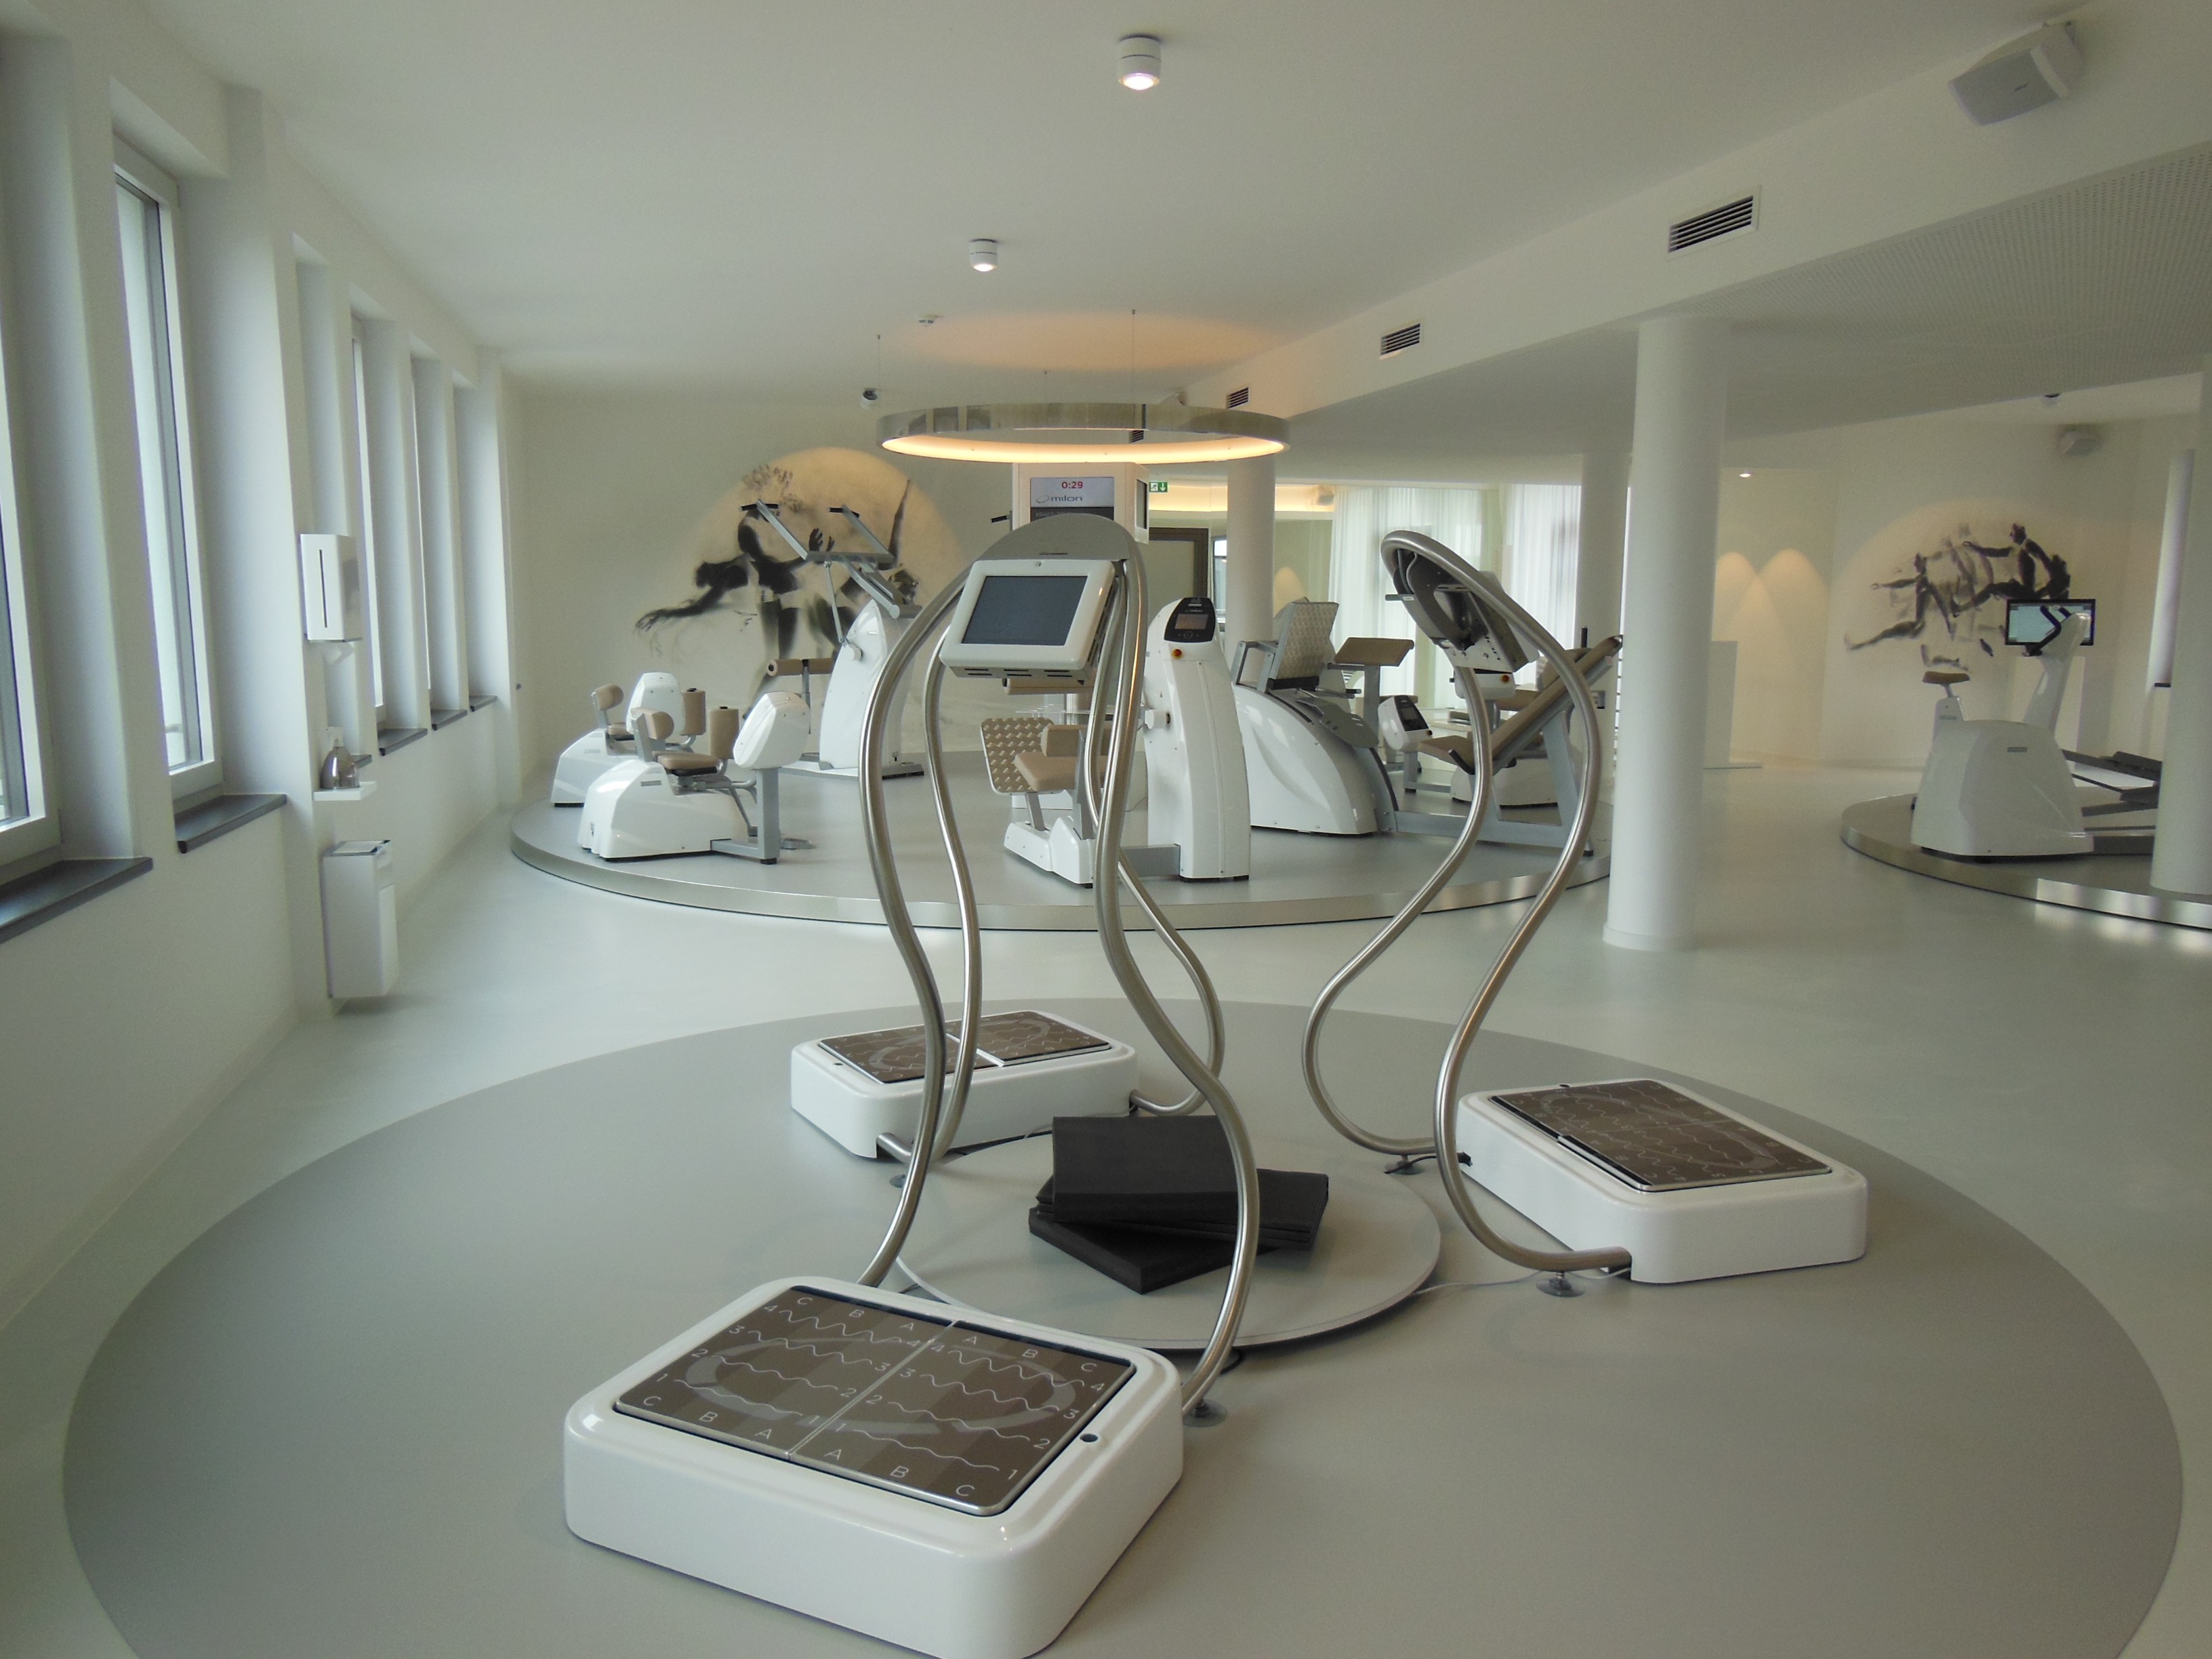
sport, building, property, living room, room, interior design, design, tourist attraction, munich, condominium, strength training, fitness studio, fitness facility, elite fitness studio, exclusive fitnesseinrichtung, endurance training, circuit training, health club, modern studio